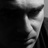
Emotion: sad